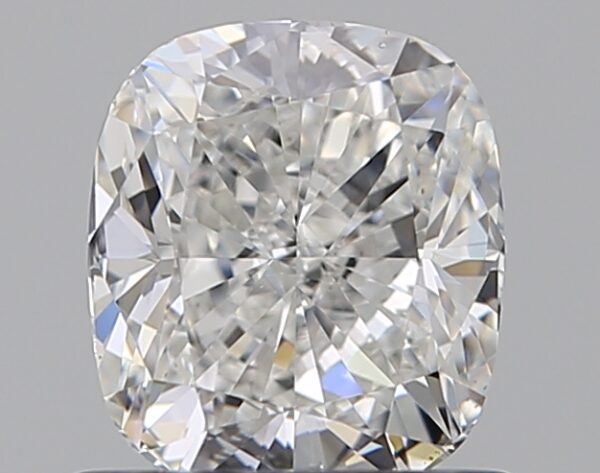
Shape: cushion
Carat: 0.9
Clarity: VS2
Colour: F
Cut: VG
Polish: EX
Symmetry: GD
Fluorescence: N
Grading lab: GIA
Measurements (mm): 5.84 x 5.18 x 3.56